Leinster

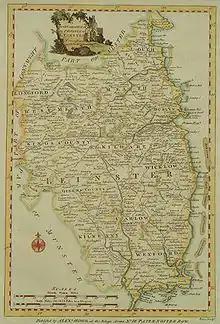
Leinster, province of Ireland (Hogg, 1784)

The Gaelic Kingdom of Leinster before 1171, considerably smaller than the present-day province, usually did not include certain territories such as Meath, or the Viking cities of Wexford and Dublin.